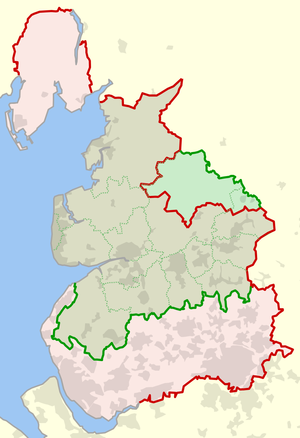
Le Lancashire /ˈlæŋkəʃə/, parfois abrégé Lancs, est un comté en Angleterre. Le nom de l'ancienne ville principale du comté est Lancaster. Le chef-lieu actuel est Preston.